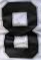
Number: 8